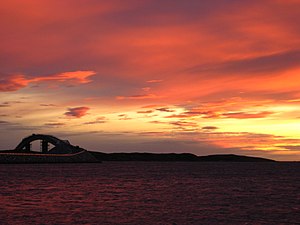
Linesøya
Broen mellem  Stokkøya og  Linesøya
Linesøya er en ø i Åfjord kommune i Trøndelag fylke i Norge. Øen ligger sydvest for Stokkøya og har et areal på 16,6 km². Det højeste punkt er Linesfjellet som er 230 moh. Linesøya har også gået under navnet Vågsøy eller Vågsøya, og dette navnet bruges på en del gamle kort.